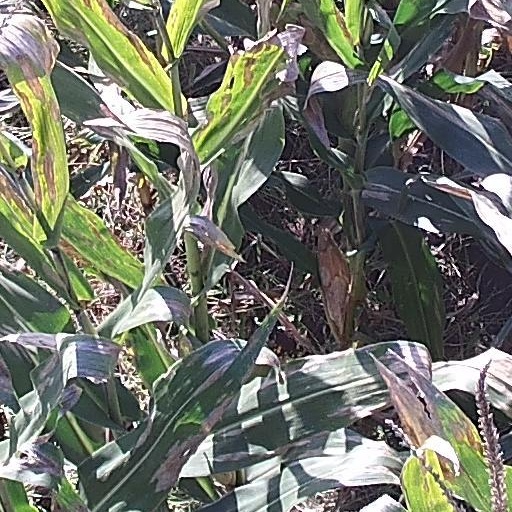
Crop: maize; corn